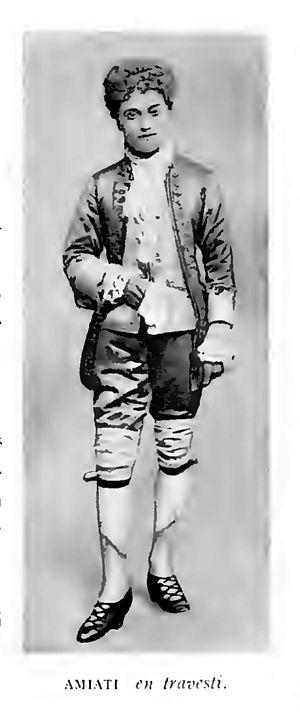
Photogravure d'Amiati dans Trente ans de café-concert, les mémoires de Paulus, p. 181.
Marie Thérèse Victoria Adélaïde Abbiate dite Thérèse Amiati ou Amiati, née le 2 juin 1851 à Turin et morte le 27 octobre 1889 au Raincy est une chanteuse française d'origine italienne.